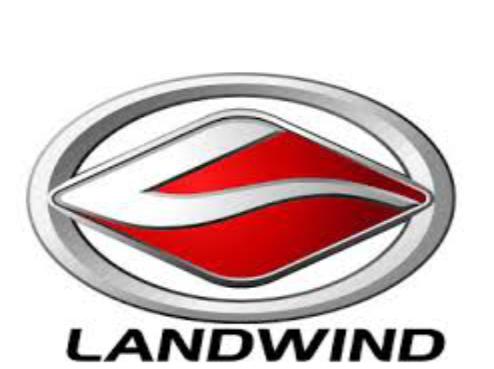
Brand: Landwind-1
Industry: Transportation